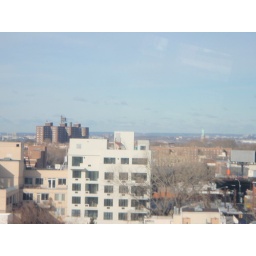
that's her, the green speck in the distance, from the F train